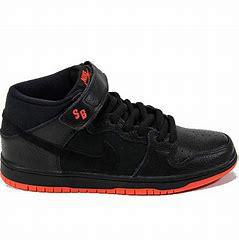
Brand: Nike
Model: Dunk Mid Pro SB